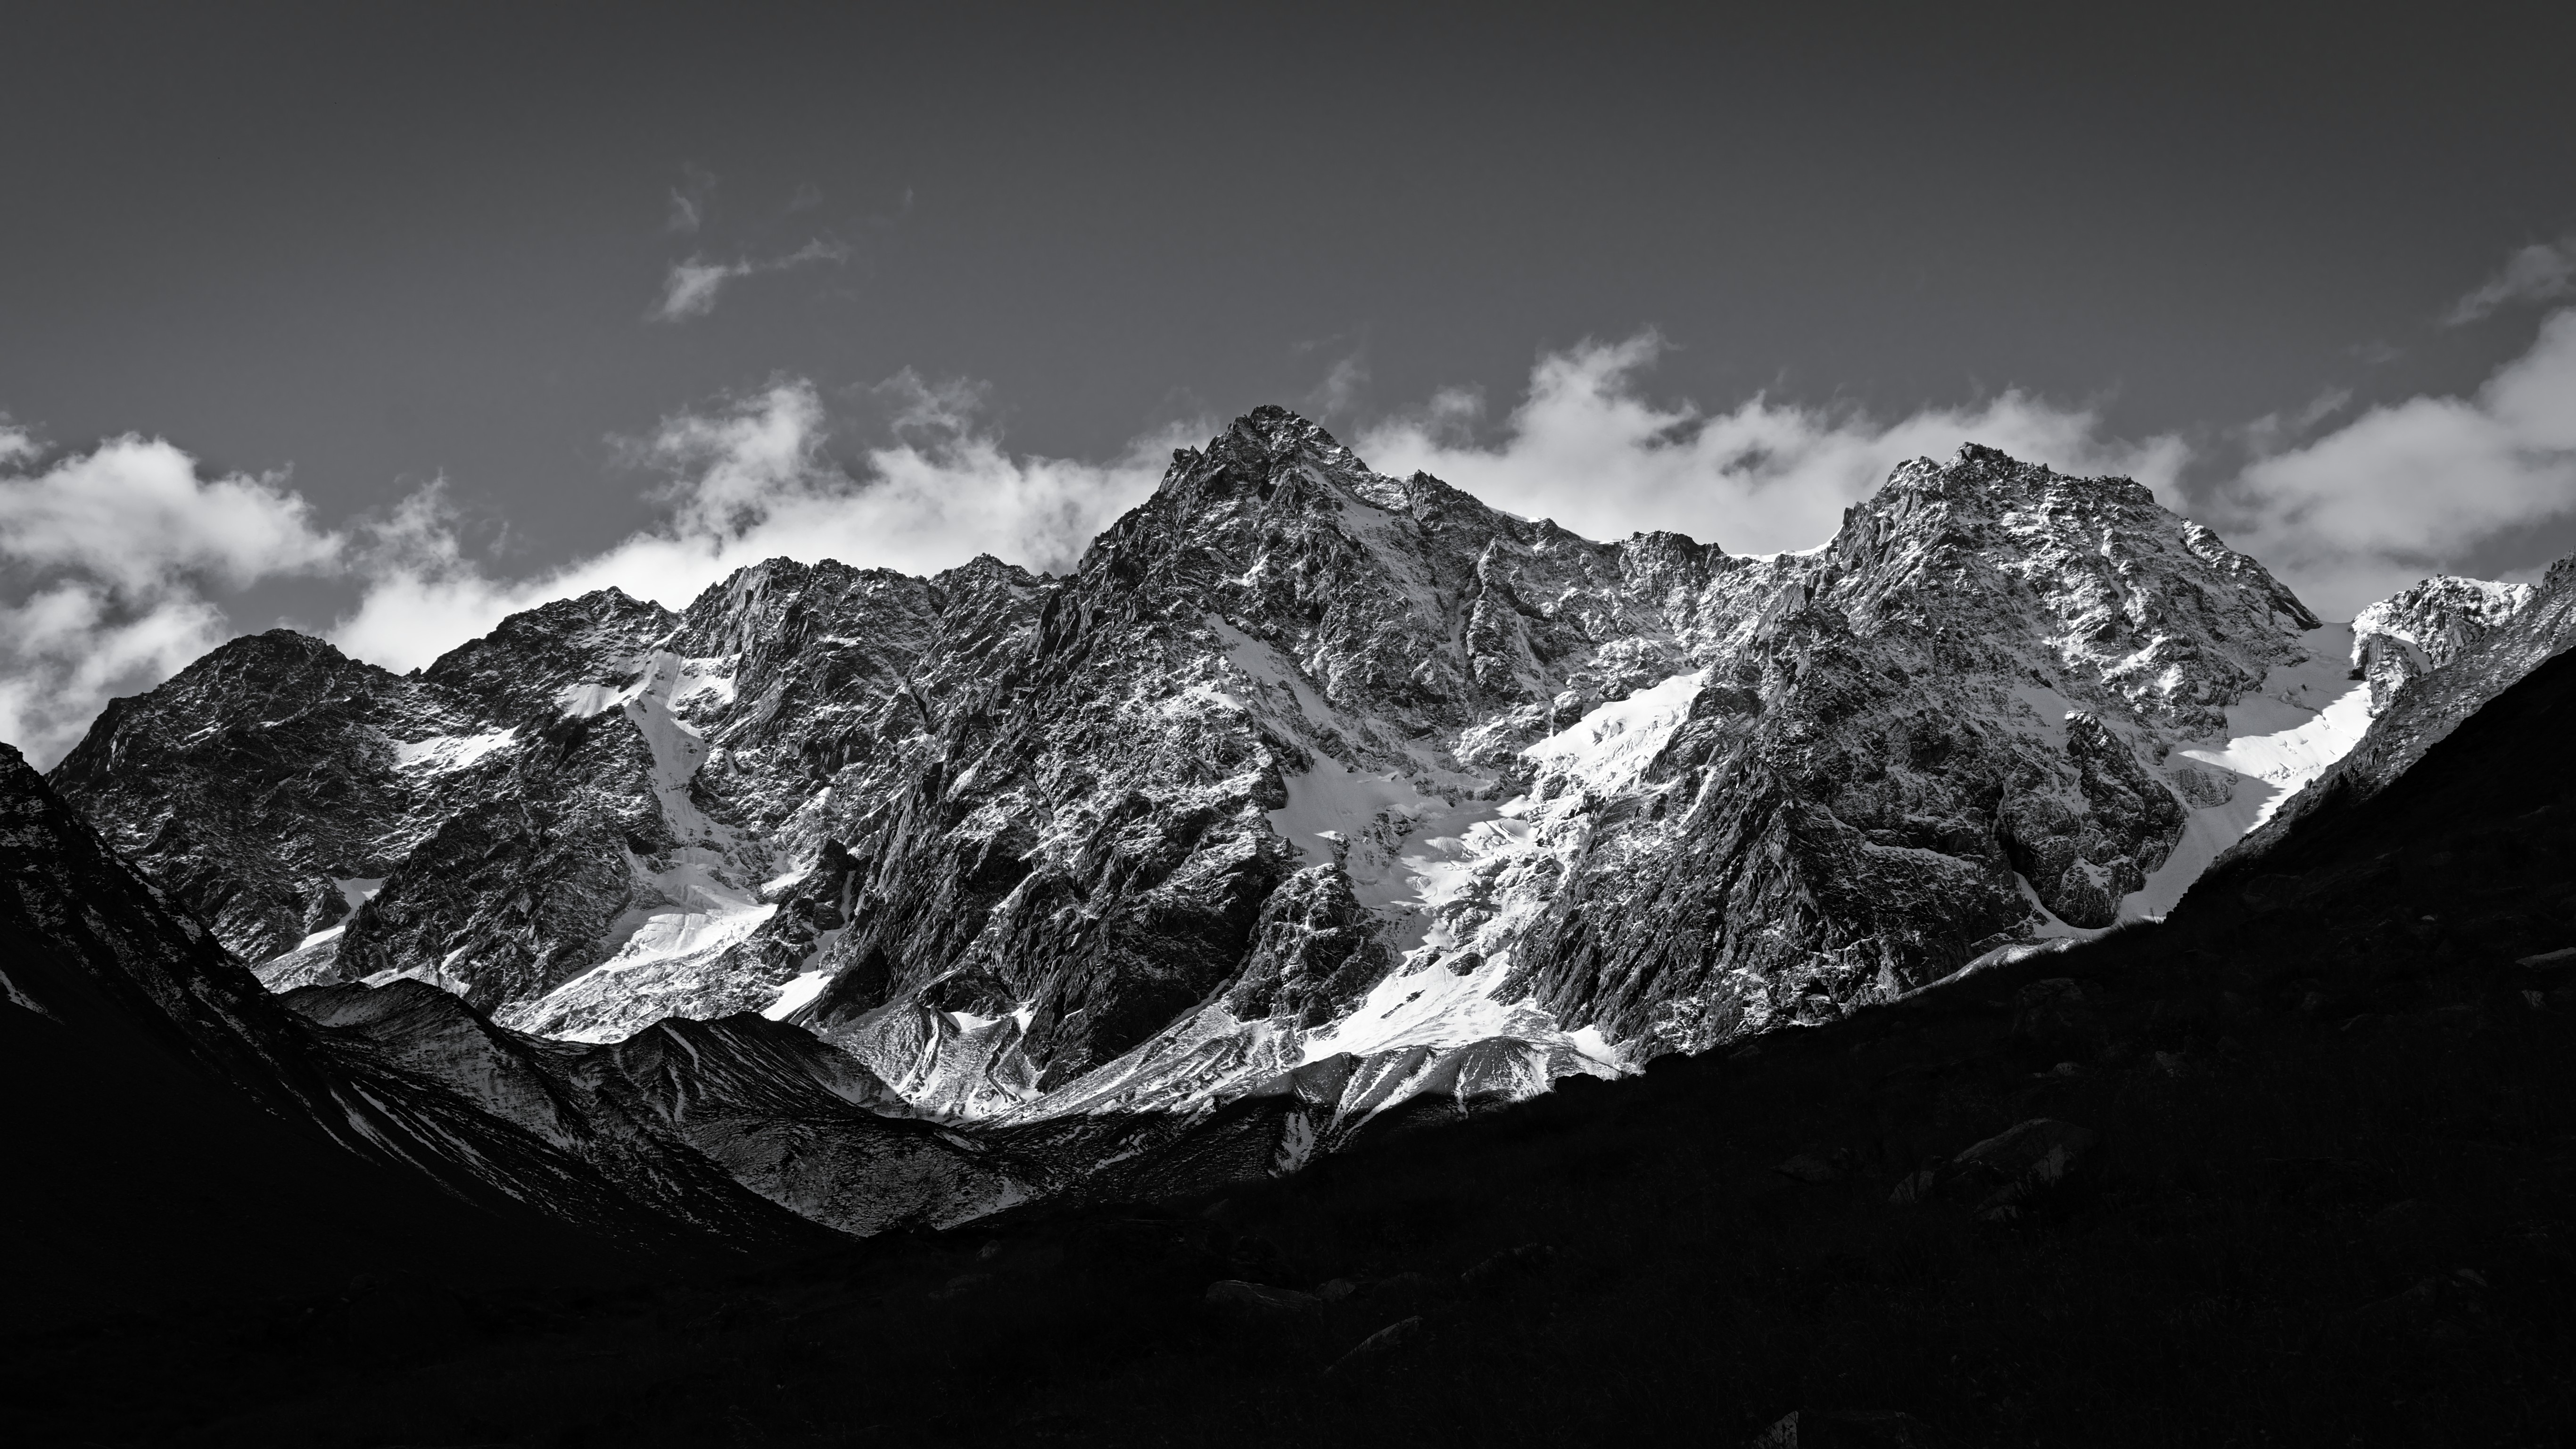
nature, rock, mountain, snow, cloud, black and white, photography, mountain range, darkness, monochrome, summit, alps, landform, monochrome photography, geographical feature, mountainous landforms, geological phenomenon